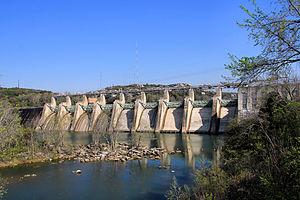
Le barrage Tom-Miller est un ouvrage d'art américain érigé sur le fleuve Colorado à Austin, au Texas.